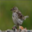
Label: bird